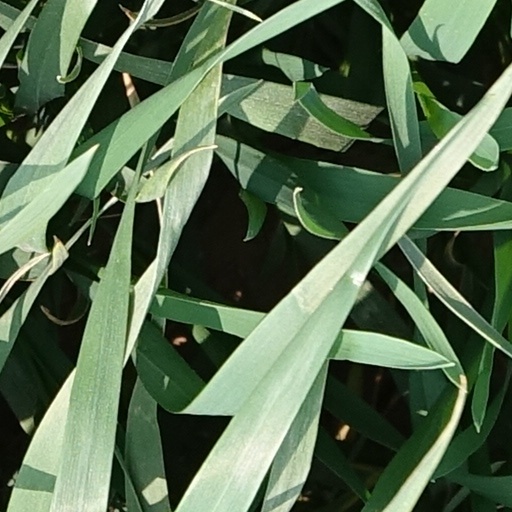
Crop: wheat